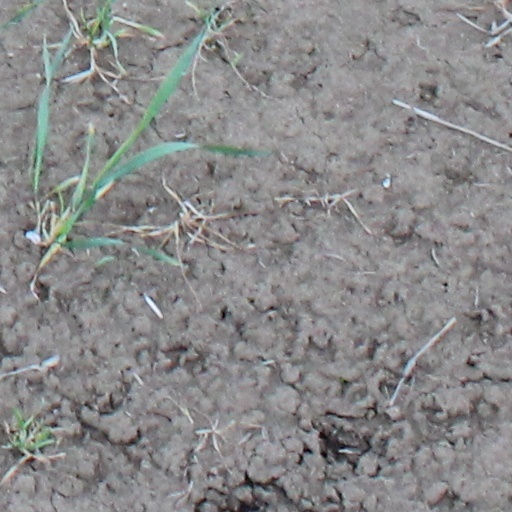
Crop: wheat